Lahore University of Management Sciences

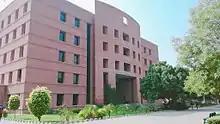
The Suleman Dawood School of Business at Lahore University of Management Sciences was ranked among world's top 250 business schools by QS rankings in 2020. It is the only AACSB accredited business school in Pakistan.

The LUMS library provides services that include loans, online information searching, reference services, inter-library loan, document delivery, photocopying, viewing of audiovisual and microfilm materials, access to virtual collections and digital resources, CD-ROM and online searching. It has a collection of 350,000 volumes, 128,000 e-books and 35,000 e-Journals. The library has a multidisciplinary wing (the Khalid Ishaq Wing) dedicated to jurist and scholar Khalid M. Ishaq, who donated 92,957 books from his collection to the library.